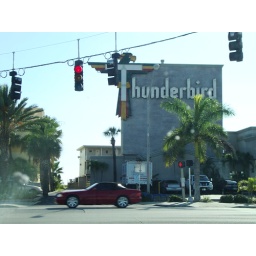
This classic Thunderbird sign looks really nice against the large brick wall in front of the motel.